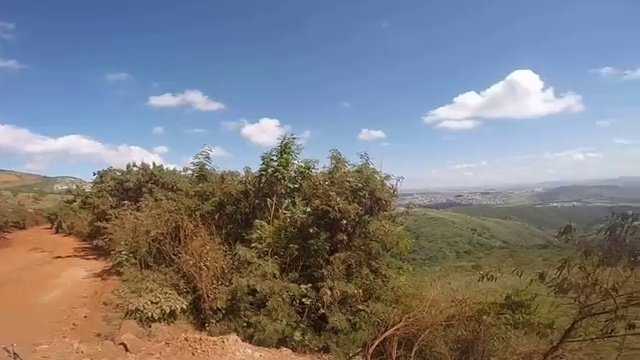
Fire: no
Smoke: no